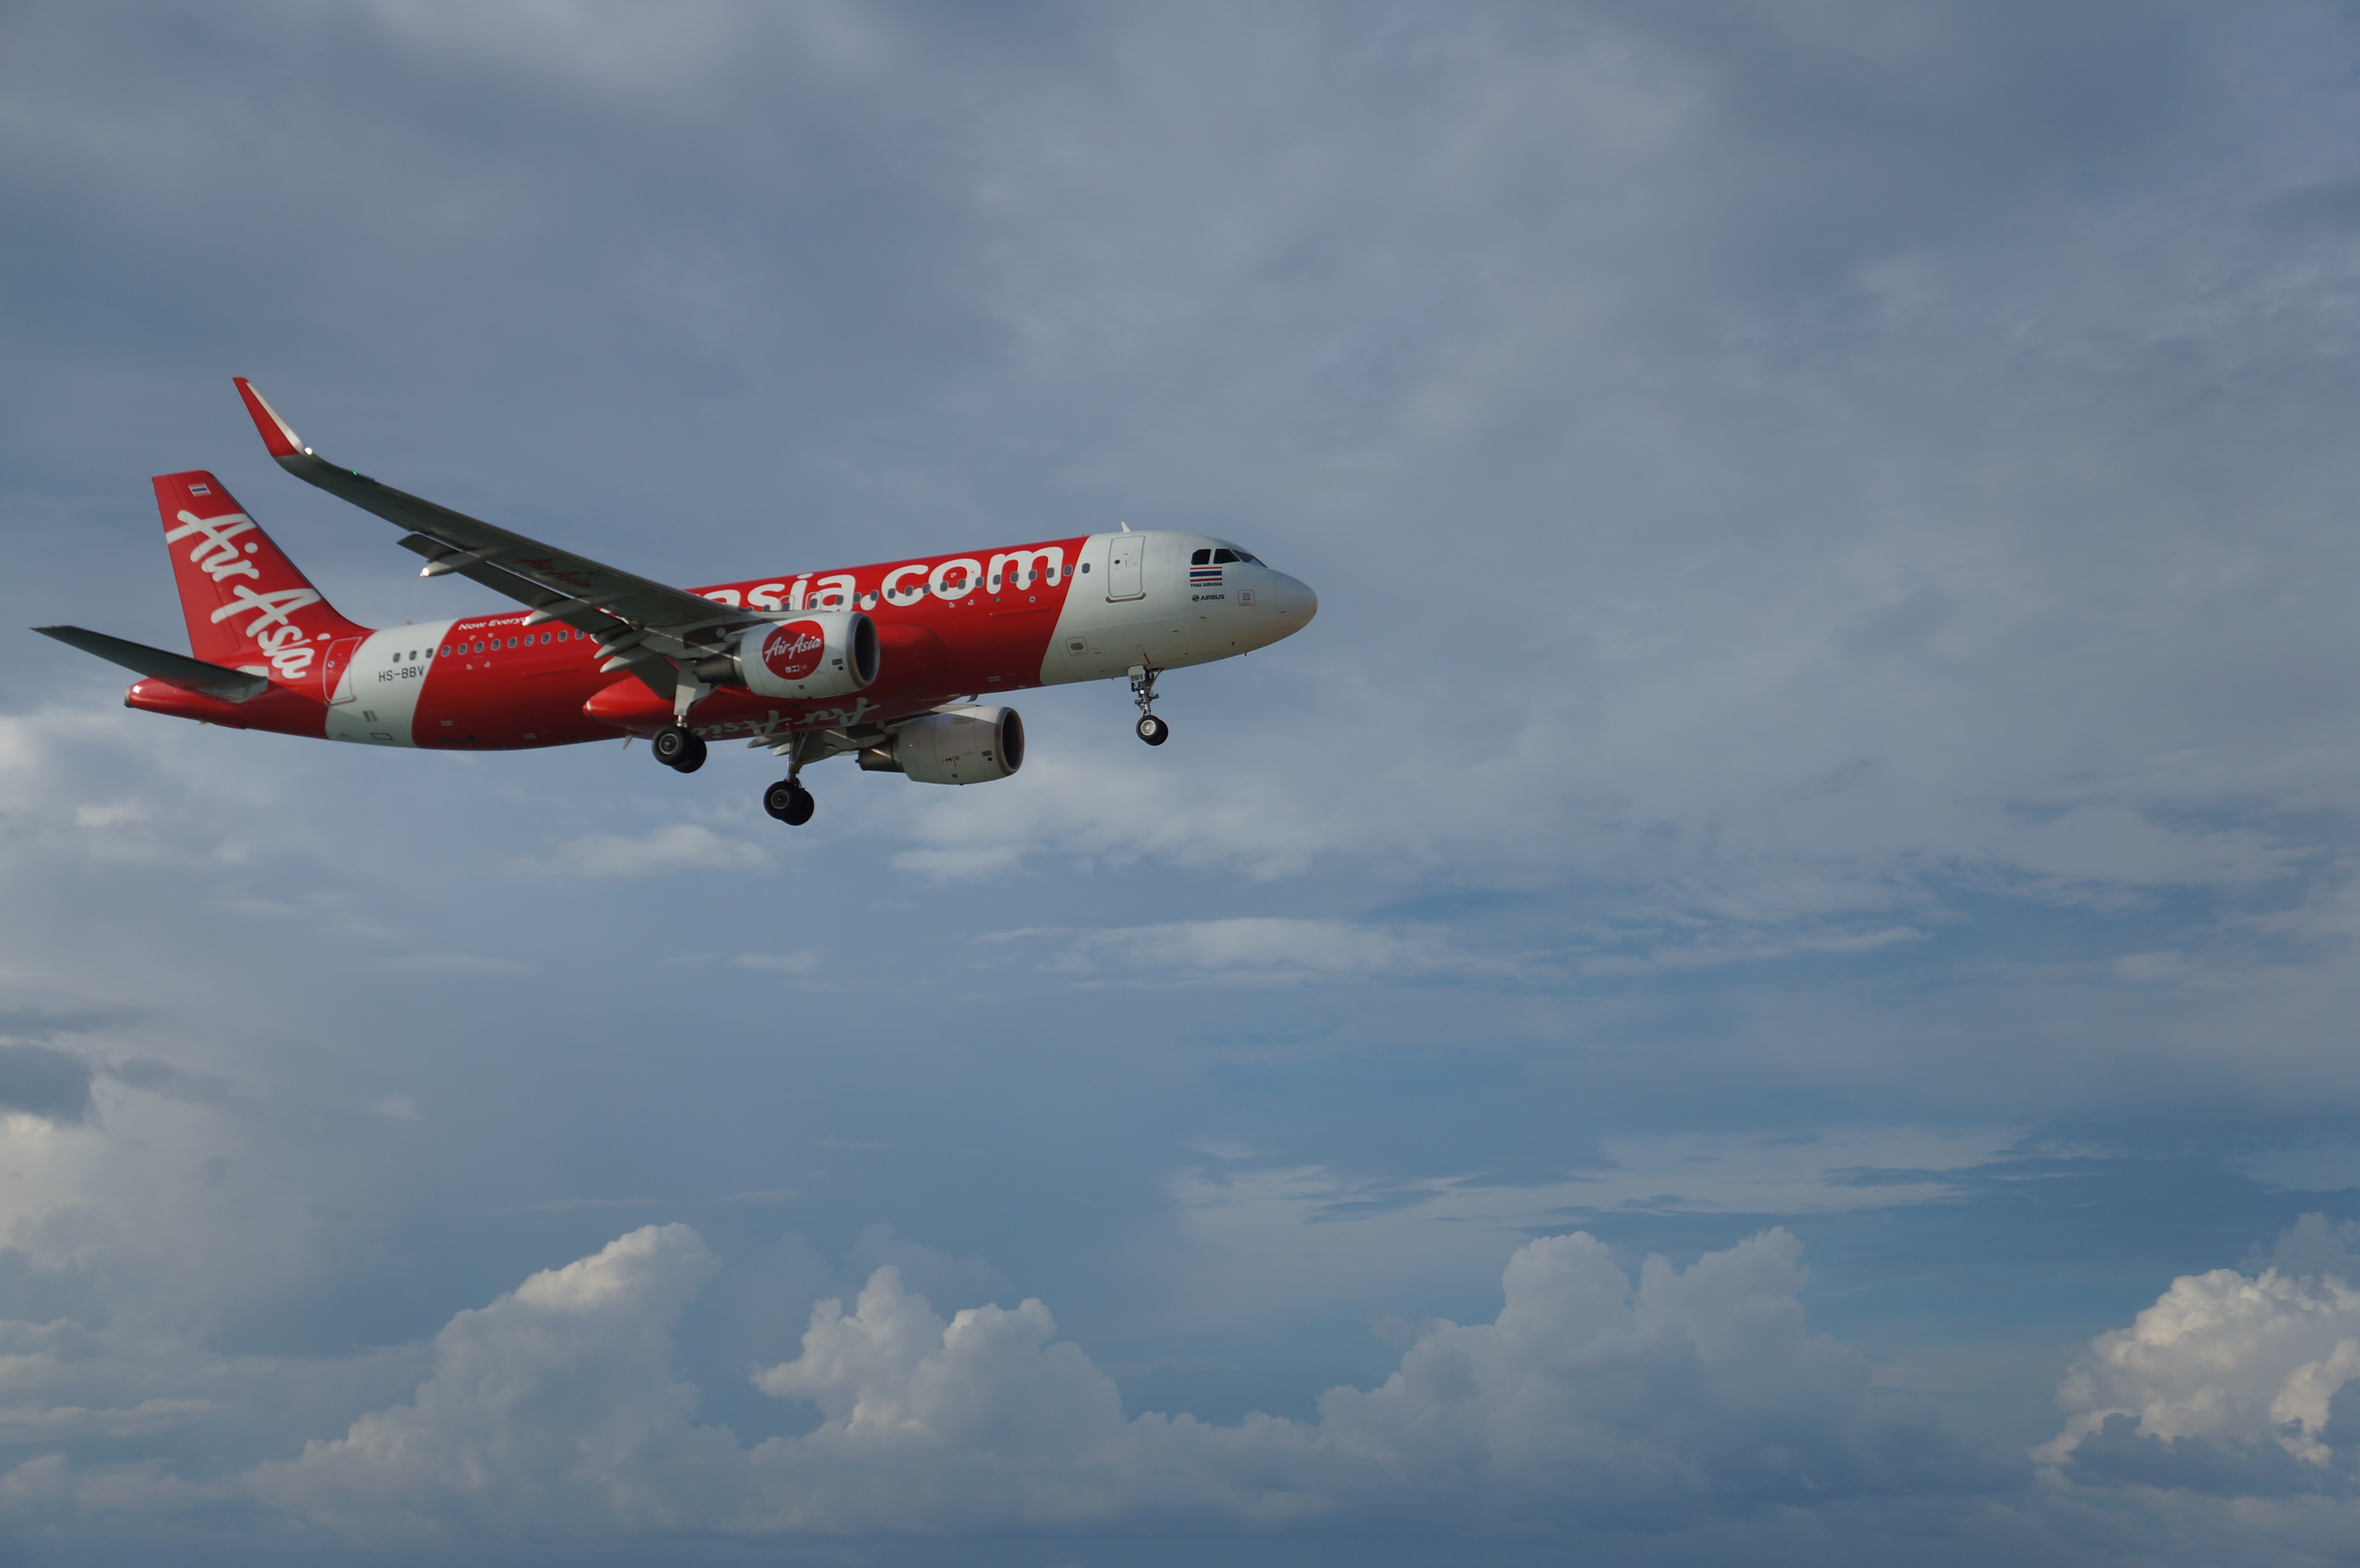
airplane, Air Asia, Airplane sky, sky, airline, airliner, aircraft, air travel, airbus, narrow body aircraft, aerospace engineering, aviation, airbus a320 family, daytime, flight, cloud, wide body aircraft, boeing 737, airbus a330, flap, takeoff, boeing 737 next generation, boeing, aircraft engine, jet aircraft, landing, boeing 777, wing, boeing 787 dreamliner, boeing 767